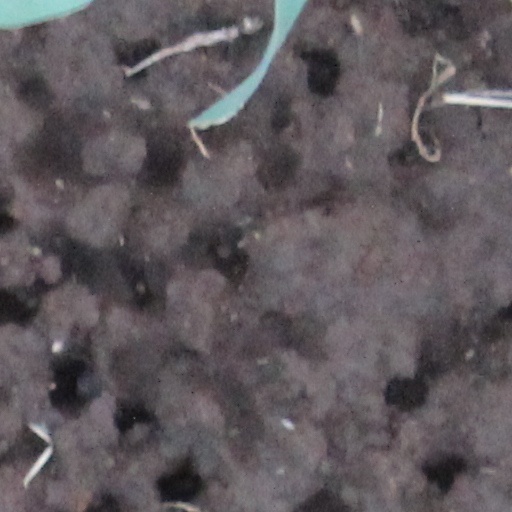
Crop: wheat